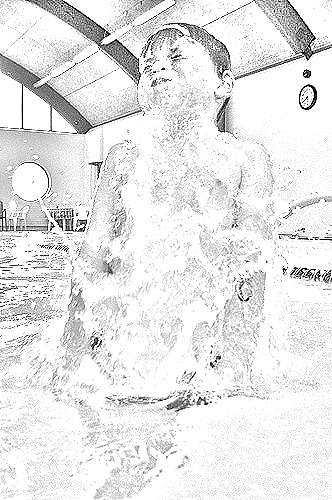
Portrait style: Sketch Portrait